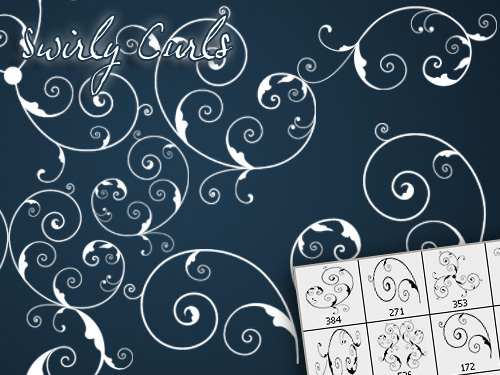
Texture: swirly